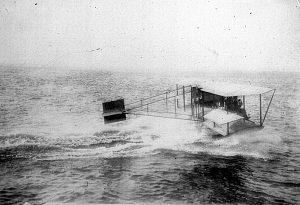
18 janvier : Eugene Ely parvient à se poser sur l'USS Pennsylvania dans la Baie de San Francisco. Une plate-forme était aménagée à l'arrière du bateau de la marine américaine. Une heure après son appontage, il parvient à décoller et rejoint son aérodrome de départ
Amérique du Nord : accord économique entre les États-Unis et le Canada. Il échoue devant l’opposition des Canadiens.